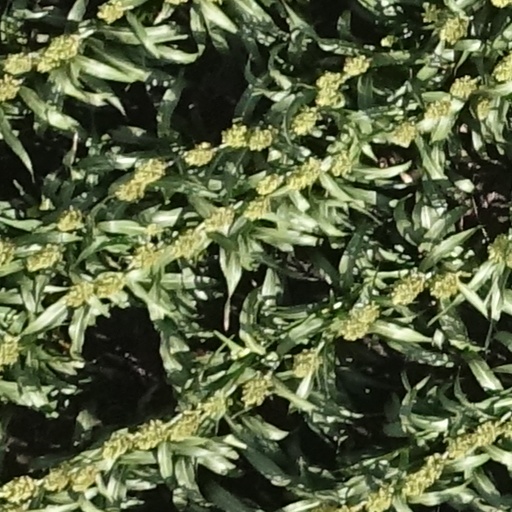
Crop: sorghum